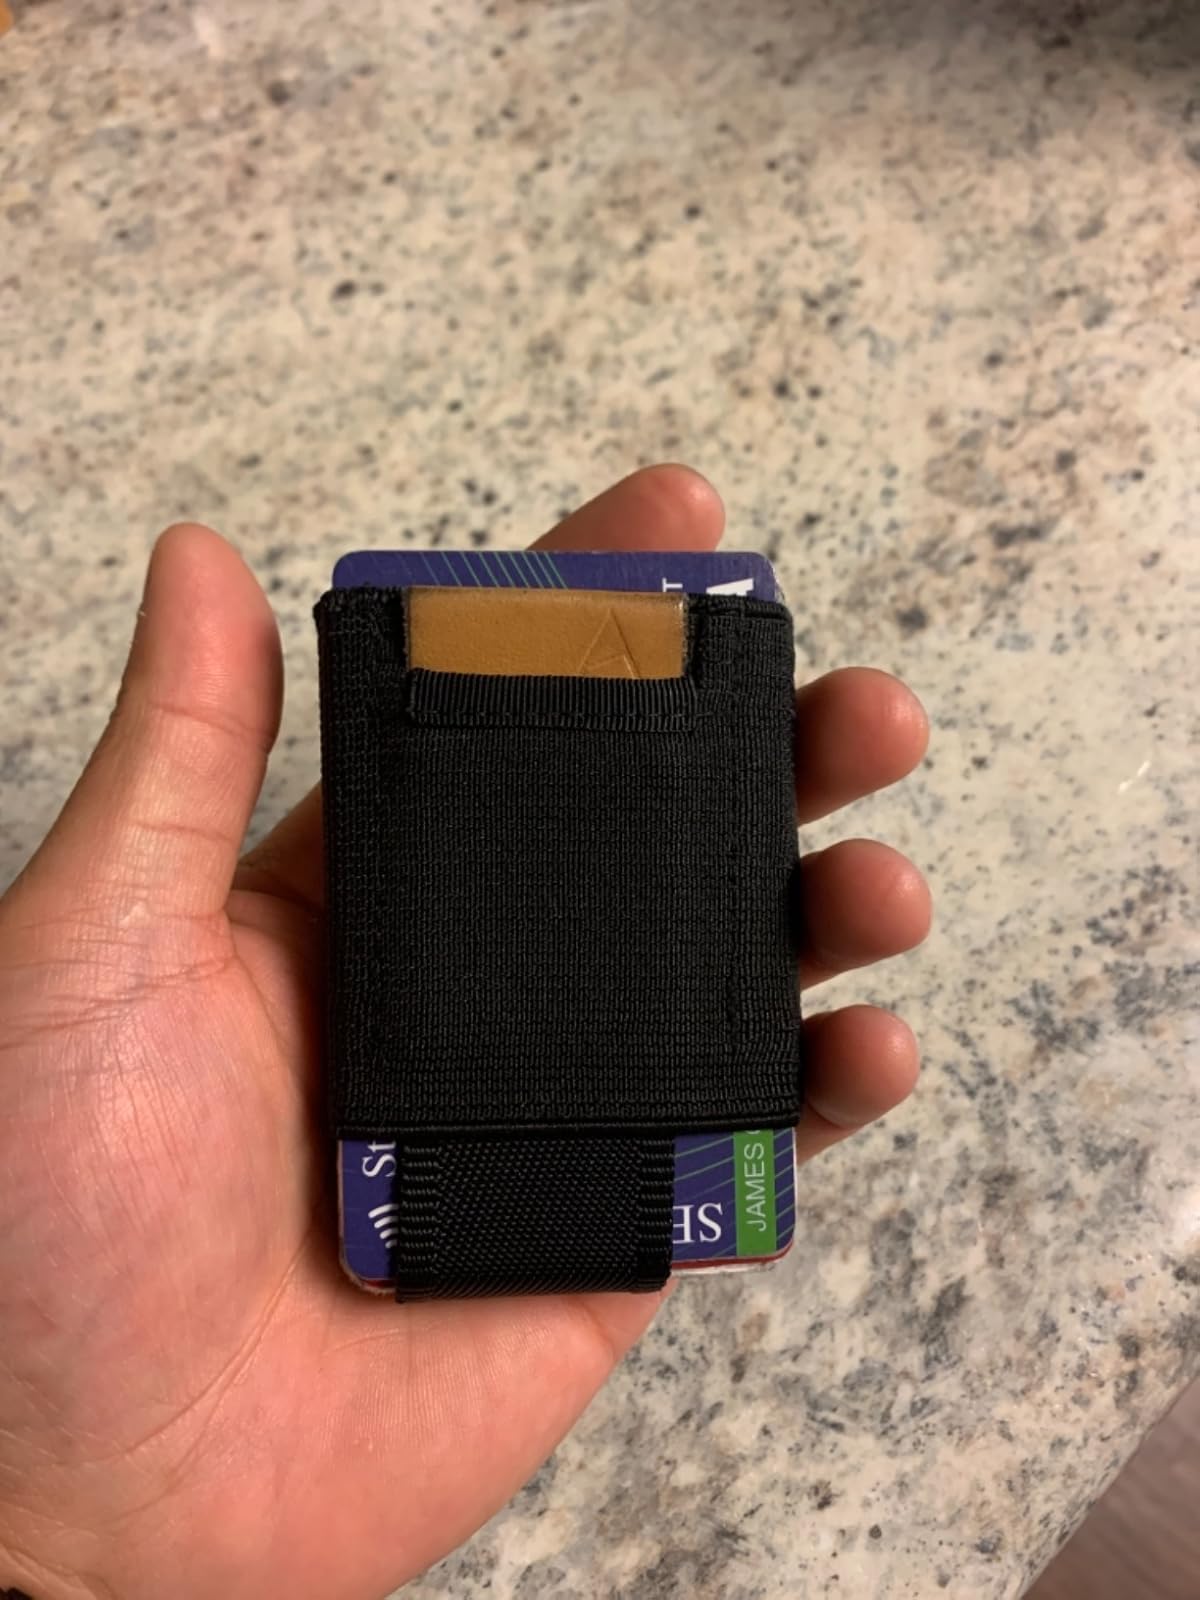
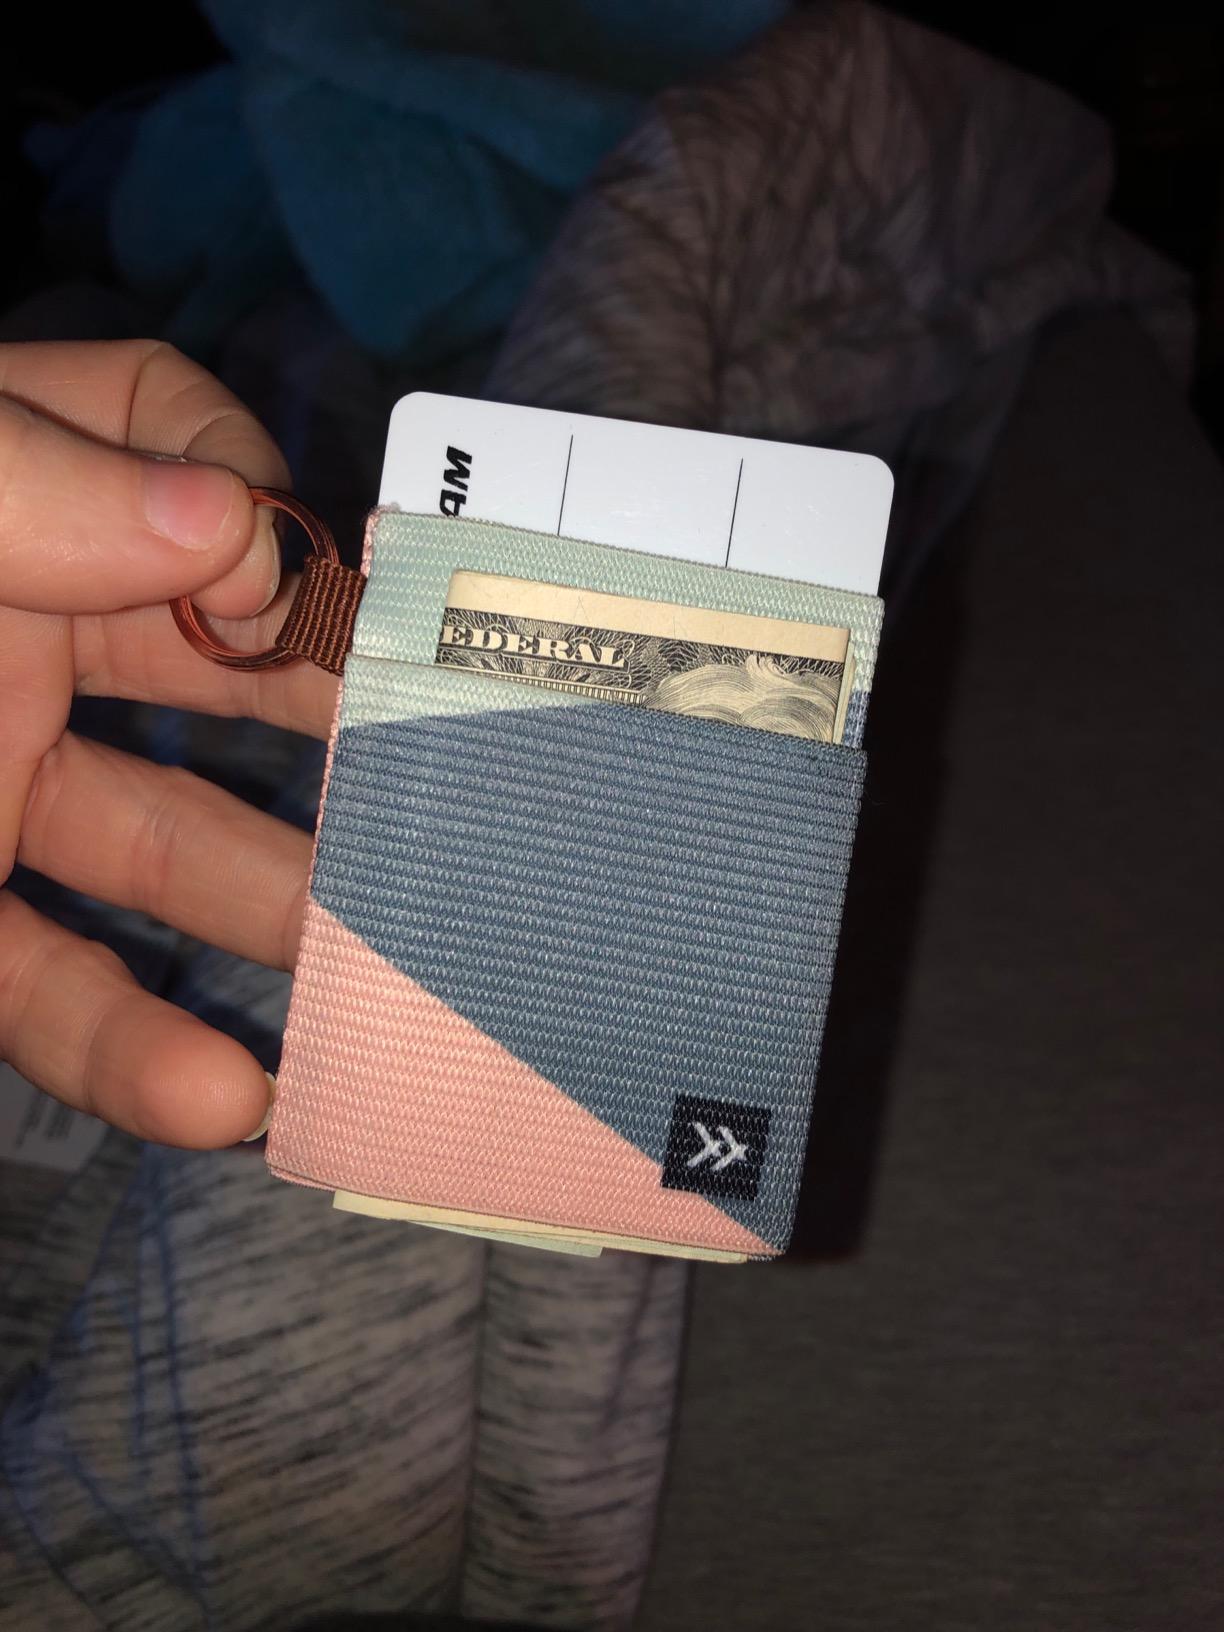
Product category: accessories_wallet
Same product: no